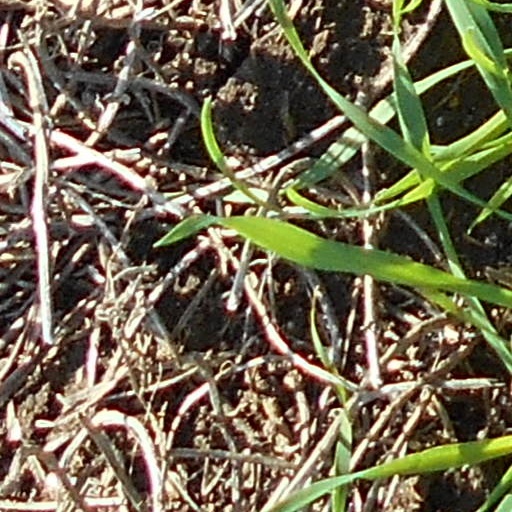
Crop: wheat